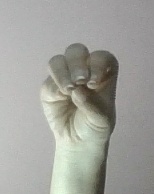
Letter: ha